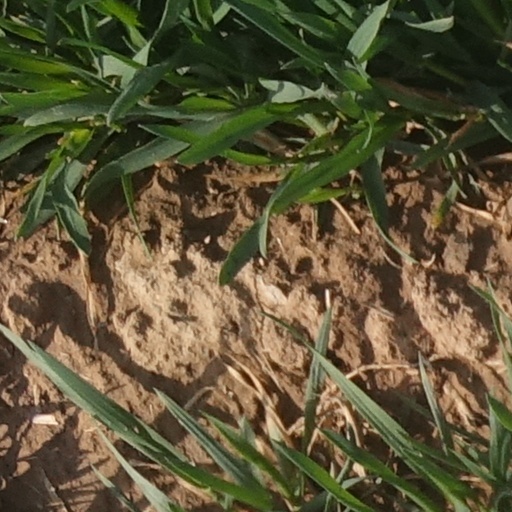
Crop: wheat